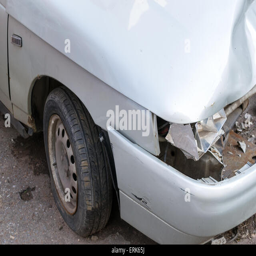
single broken headlight on a stationary silver saloon car and flat tire